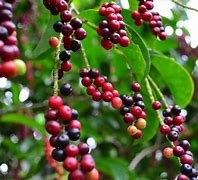
Label: others